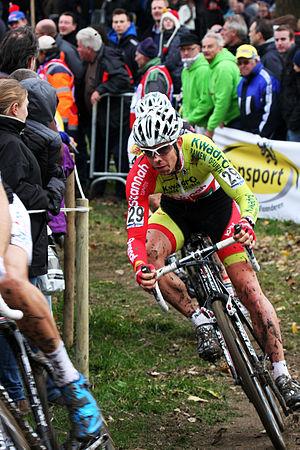
Mariusz Gil est un coureur cycliste polonais, membre de l'équipe Project Cross Racing et spécialisé dans la pratique du cyclo-cross. Multiple champion de Pologne de cyclo-cross dans différentes catégories, il a également remporté une médaille d'argent au championnat du monde de cyclo-cross espoirs en 2004.